Surrey Yeomanry

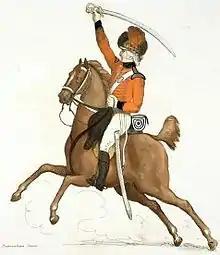
Painting by Thomas Rowlandson of a Southwark Volunteer Cavalryman "ca" 1798.

After Britain was drawn into the French Revolutionary Wars, Prime Minister William Pitt the Younger proposed on 14 March 1794 that the counties should form a force of Volunteer Yeoman Cavalry (Yeomanry) that could be called on by the King to defend the country against invasion or by the Lord Lieutenant to subdue any civil disorder within the county. Four Troops of Yeomanry were raised in Surrey on 9 May 1794, and were formed into a regiment in 1797 under the command of Lord Leslie (later 13th Earl of Rothes). Its headquarters was at Clapham and it recruited from London and its suburbs, many of those in its ranks being men of standing in the City of London. The troops were distributed as follows: